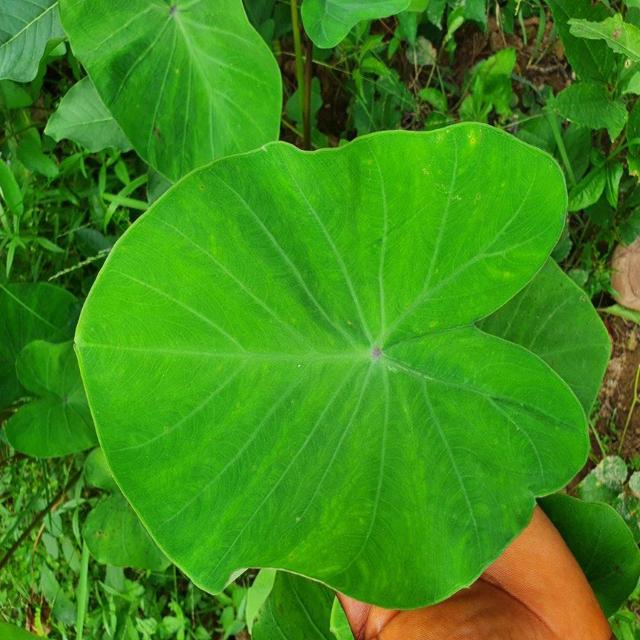
Label: Healthy